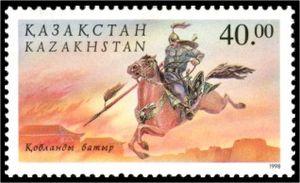
Un bagatur, ou batyr est un titre honorifique des mongols et peuples turcs, apposé au nom, signifiant «héros», «grand guerrier» ou «bogatyr». D'autres formes sont connues, comme bahadur, bator, batur, bootur, bahadur. Il s'utilisait comme un prénom.